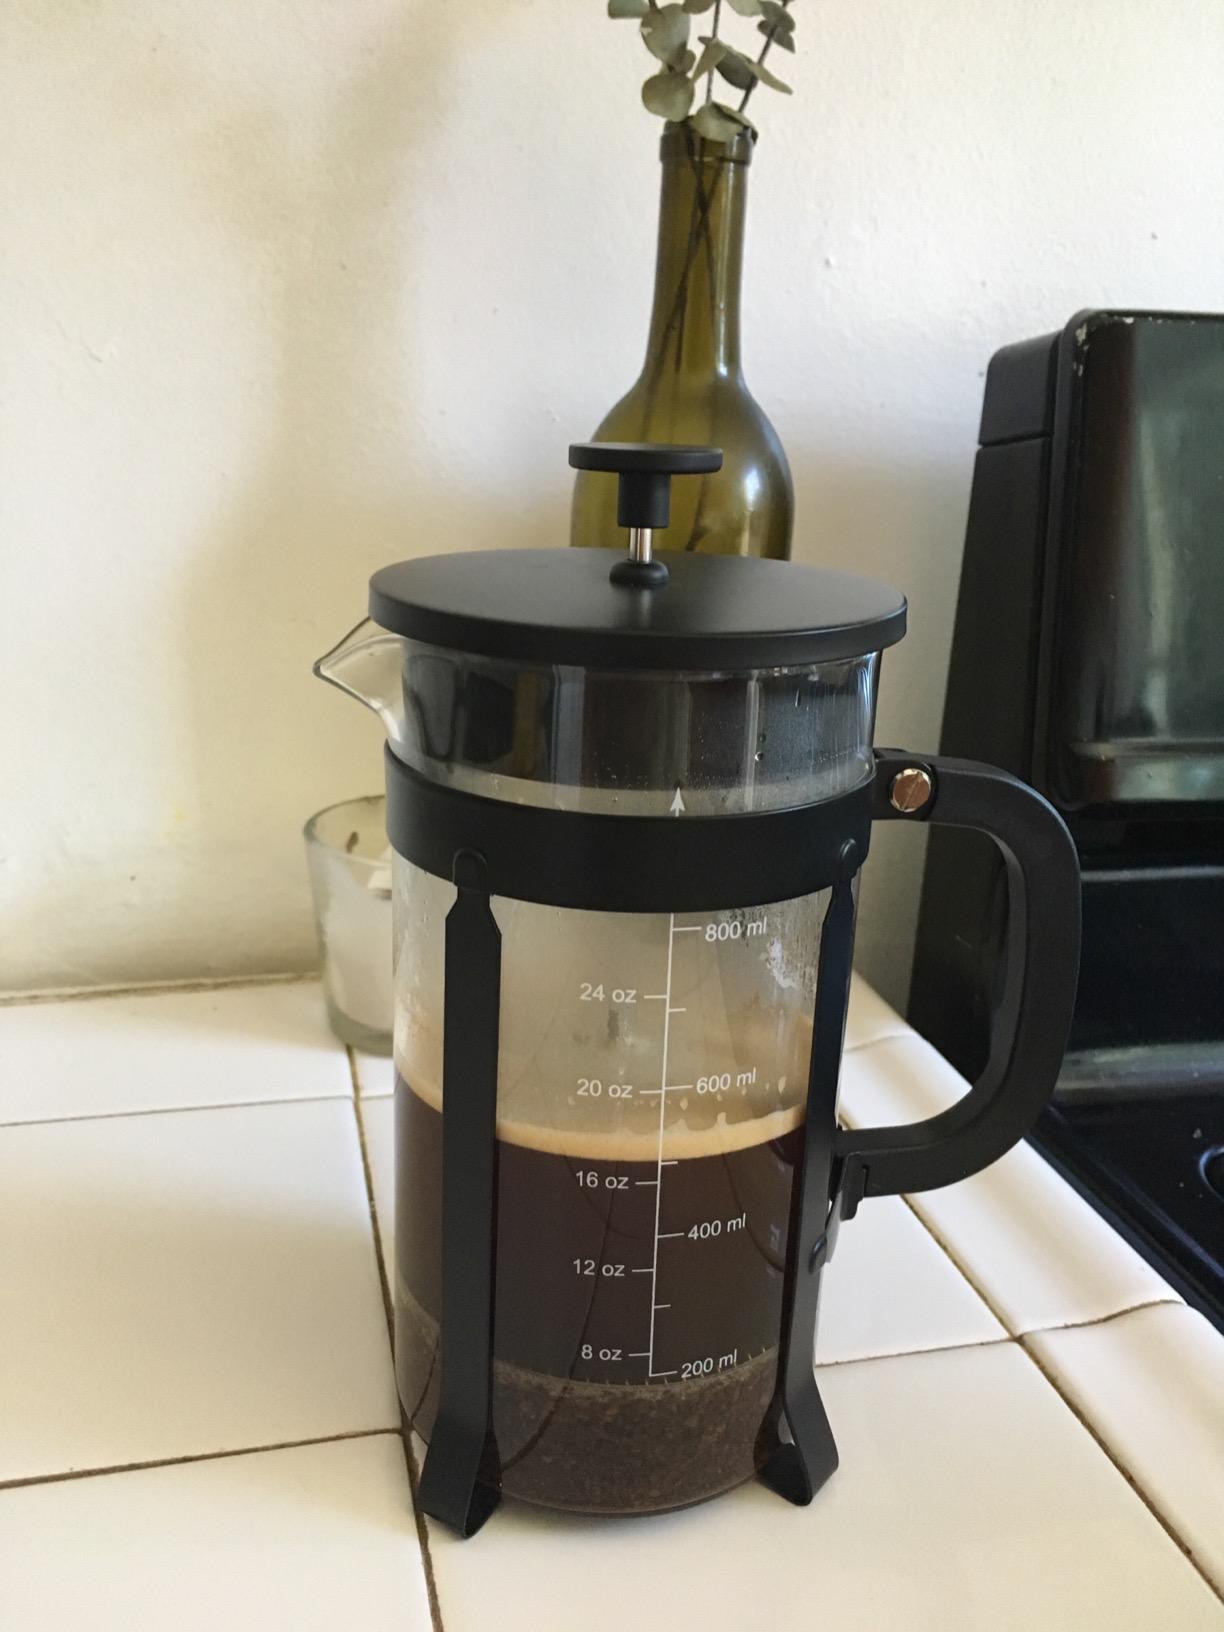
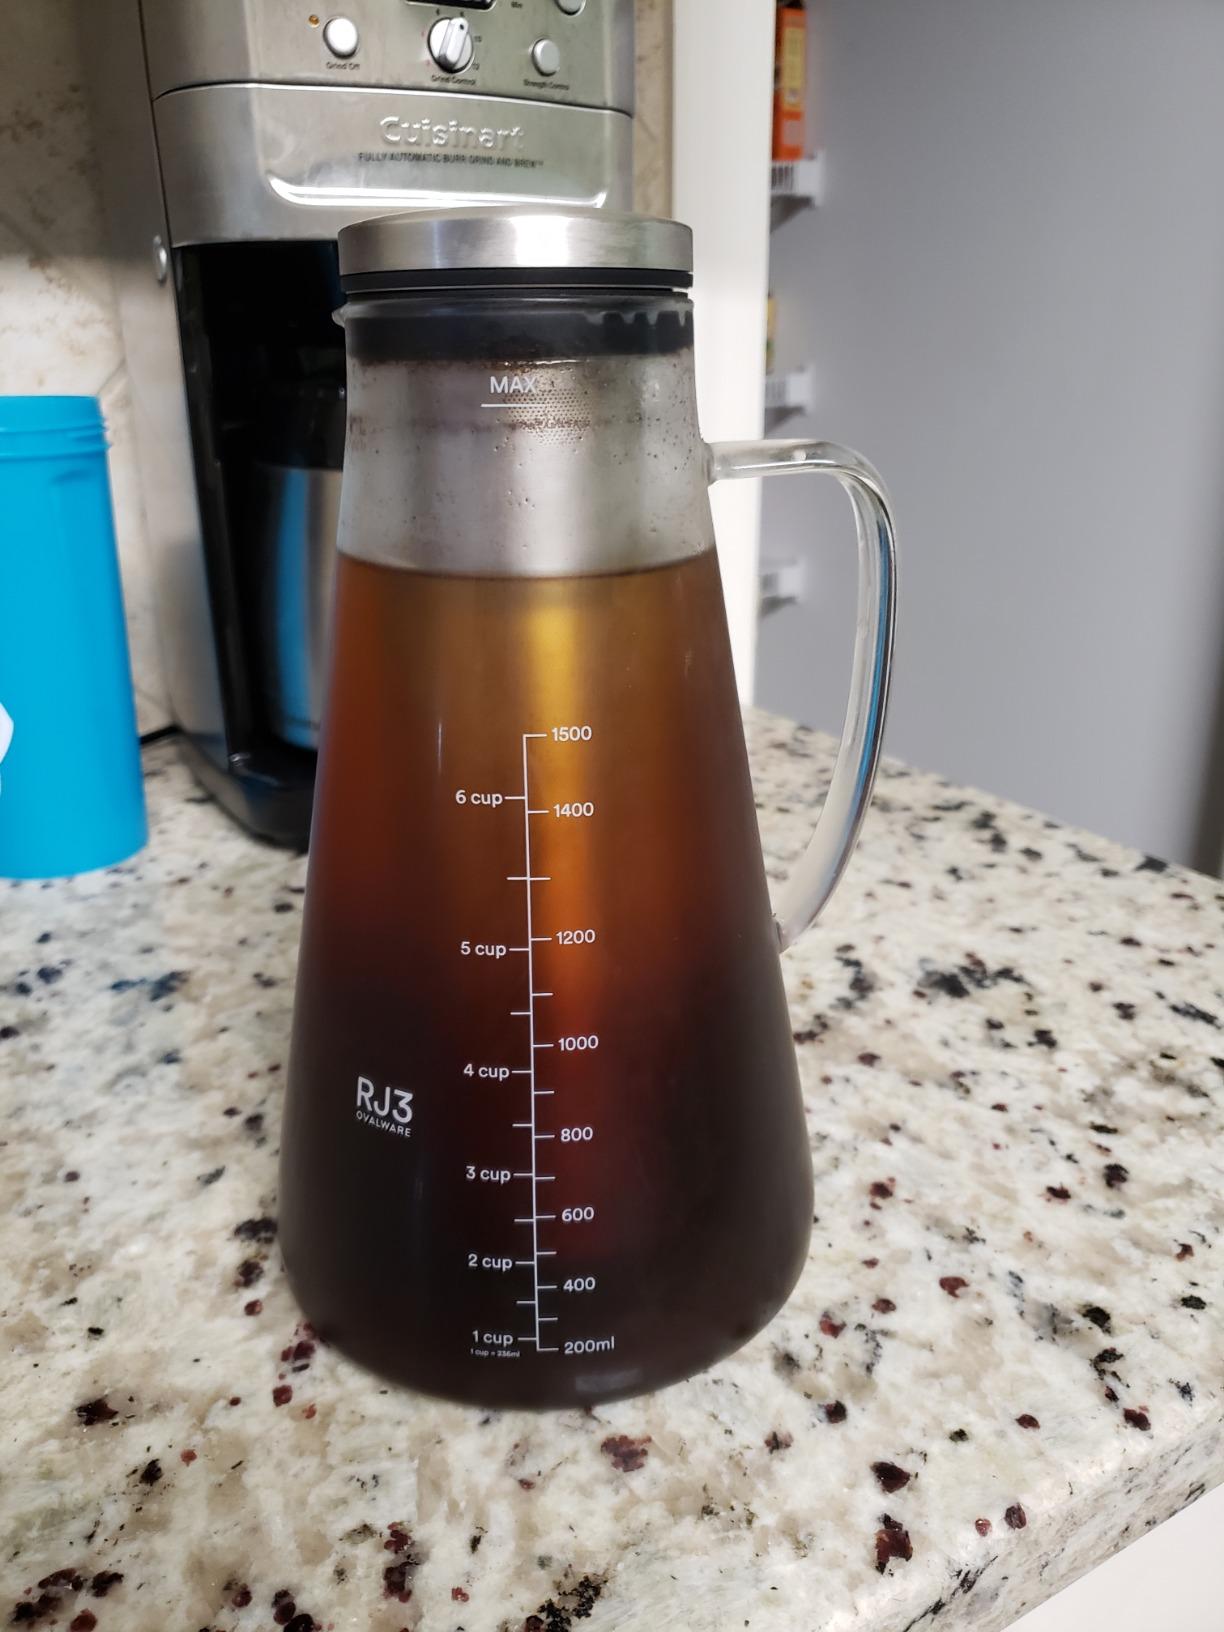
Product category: items_tea
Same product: no